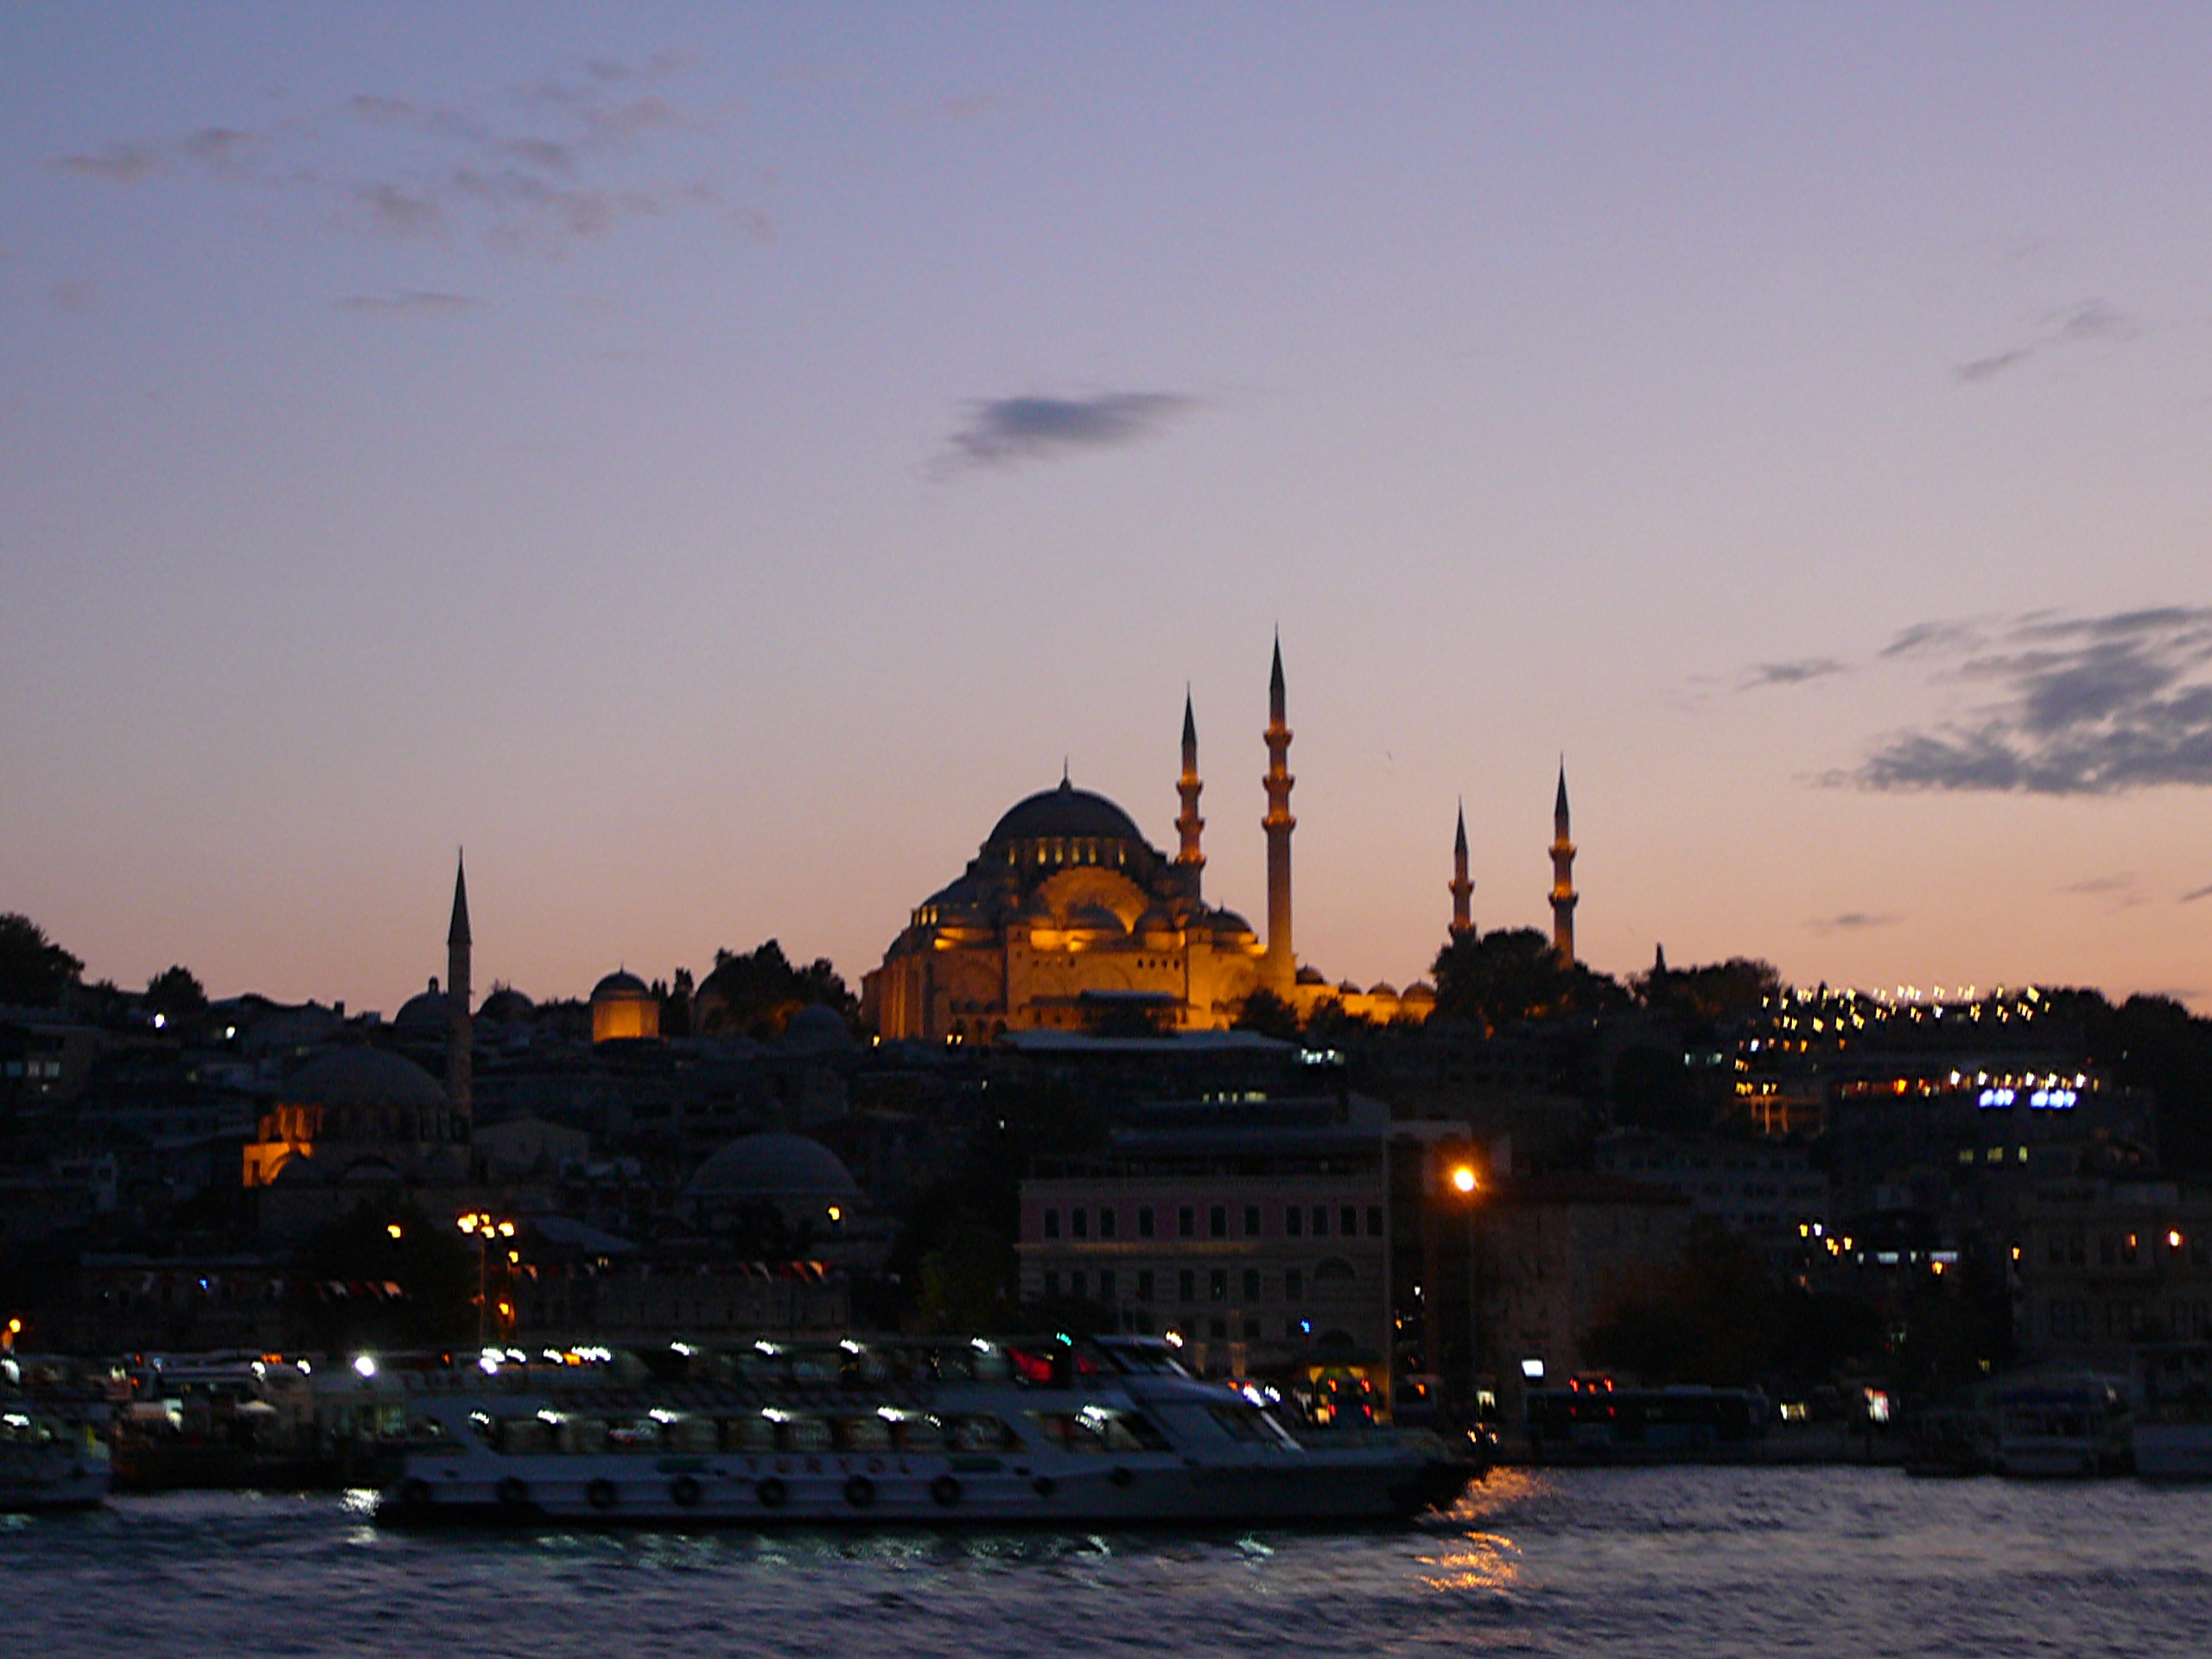
sea, sunset, skyline, night, morning, dawn, city, river, cityscape, dusk, evening, vehicle, waterway, turkey, bosphorus, istanbul by night